Plum Beach Light

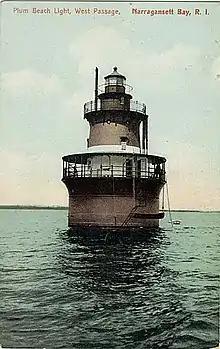
Plum Beach Light ca. 1910

Plum Beach Light (Lighthouse), built in 1899, is a sparkplug lighthouse in North Kingstown, Rhode Island.